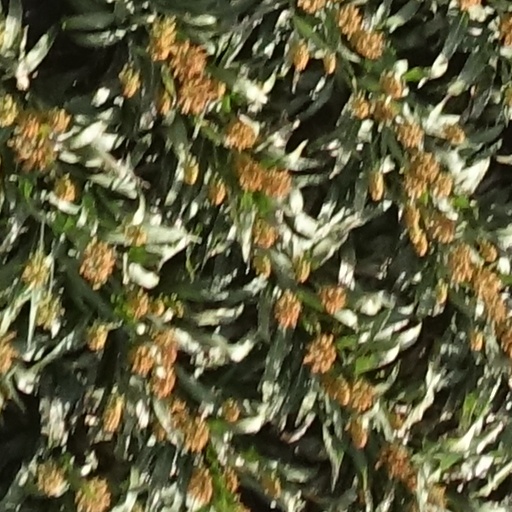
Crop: sorghum